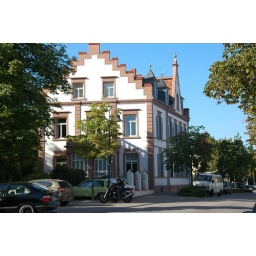
The house of Dr. Carl Benz, the inventor of the automobile (patented in 1886). He lived in Ladenburg, Germany, from 1904 -1929.